Fabrika Zvyozd

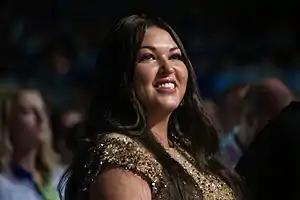
Irina Dubtsova (pictured 2016) won season 4 of "Fabrika Zvyozd".

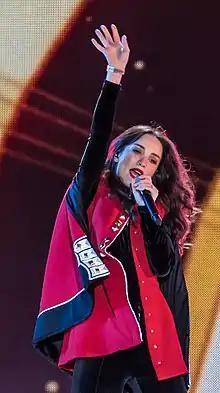
Victoria Dayneko (pictured 2018) won the season 5 of "Fabrika Zvyozd".

The third season was led by producer Alexander Shulgin. Initially, both Ivan Shapovalov and Alla Pugacheva had been rumoured to be the season's producer. The third "Fabrika Zvyozd" became infamous for the inclusion of children of famous Russian singers. The show included Nikita Malinin, the son of Alexander Malinin, Sofiya Kuzmina, the daughter of Vladimir Kuzmin and Nikolai Slichenko Jr, the grandson of Nikolai Slichenko. According to an editor at the time, they had chosen them because it would be more interesting for the viewers to see familiar names. The season ran from 5 September until 12 December 2003, when the season was completed with a final concert held in the Olympic Stadium in Moscow.